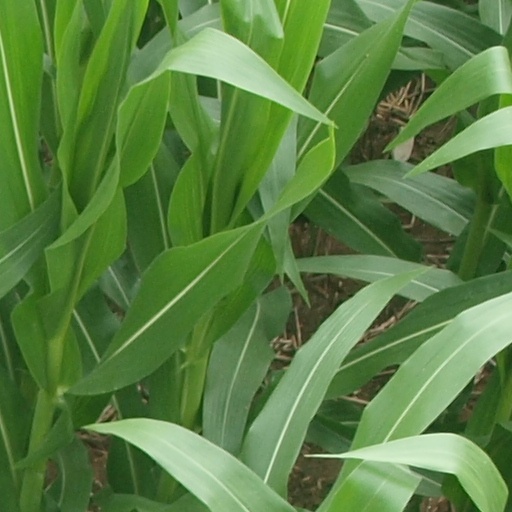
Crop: maize; corn